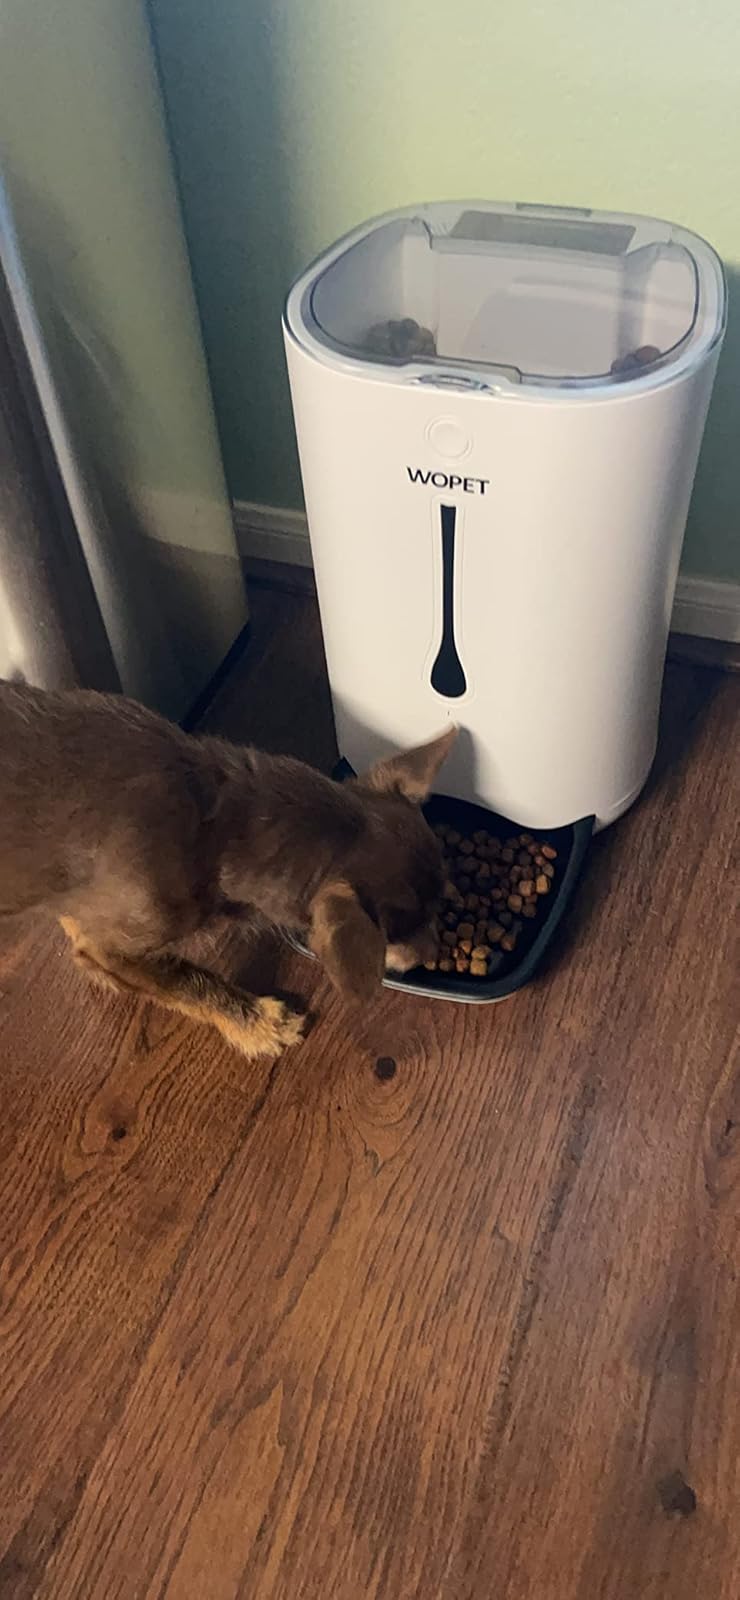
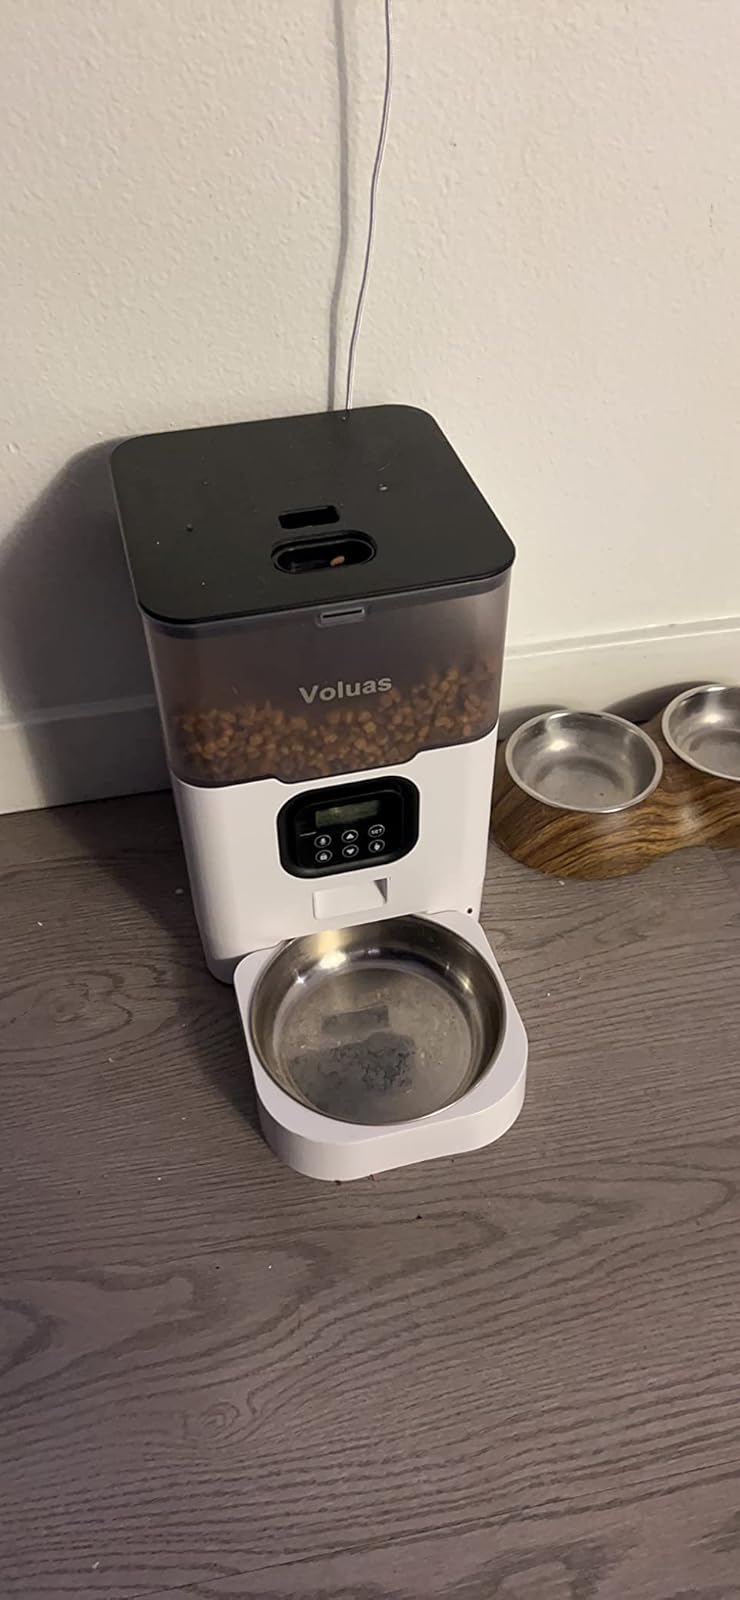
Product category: items_feeder
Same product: no